Swieqi United Football Club

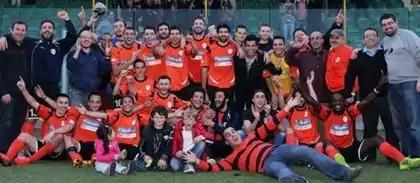
Swieqi United celebrate promotion to Second Division in 2014

This season was also a landmark season for a number of reasons. Primarily, the Under 17s team competed in the league (Section D) and achieved a remarkable 4th place. Swieqi also introduced their women's team to the league championship and the ladies achieved some great results despite it also being their maiden year.